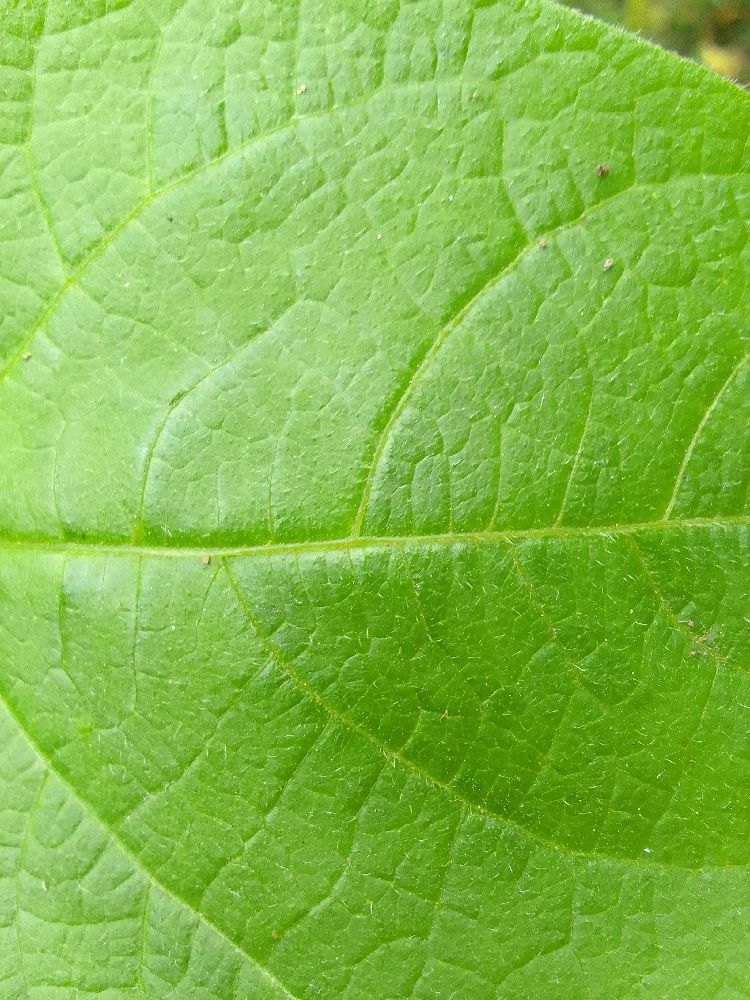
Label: healthy